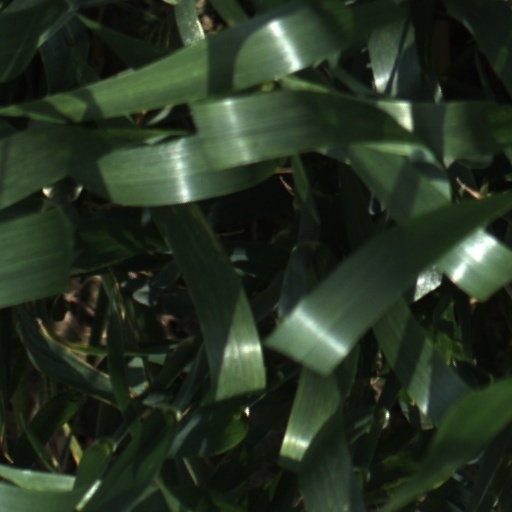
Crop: wheat